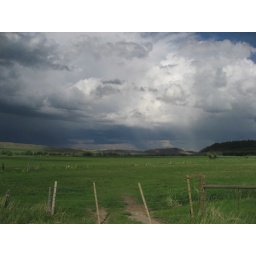
clouds over Montana field